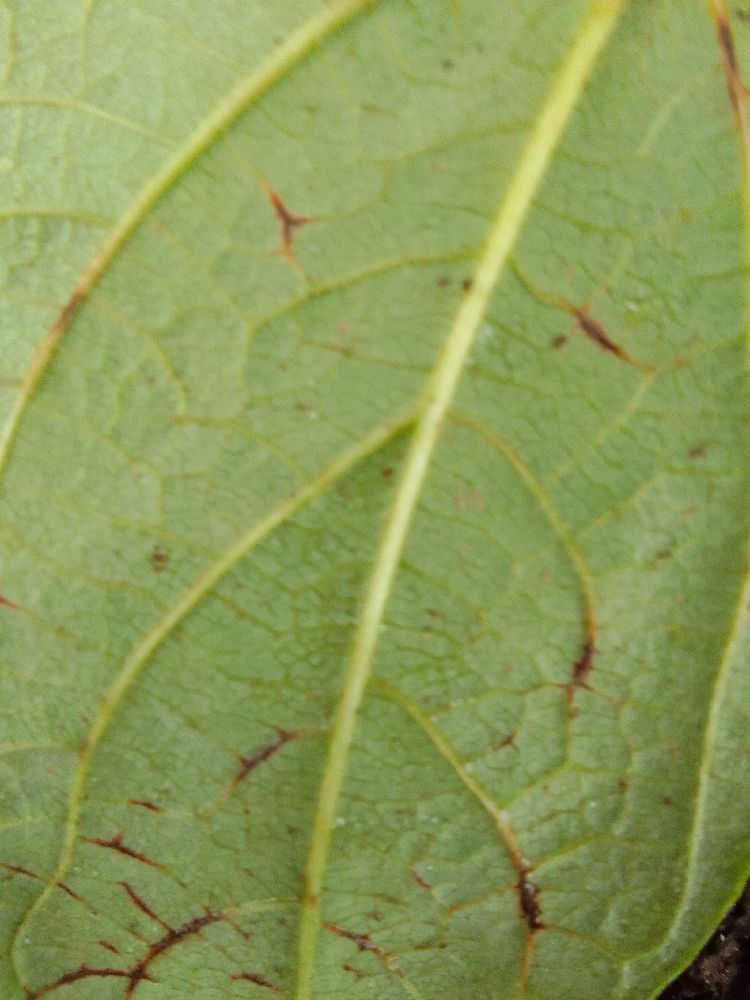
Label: anthracnose